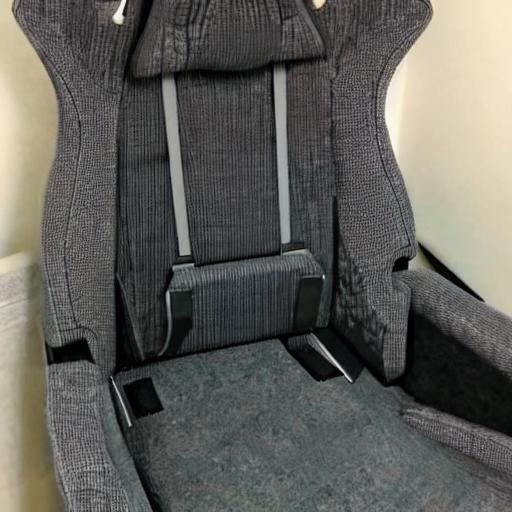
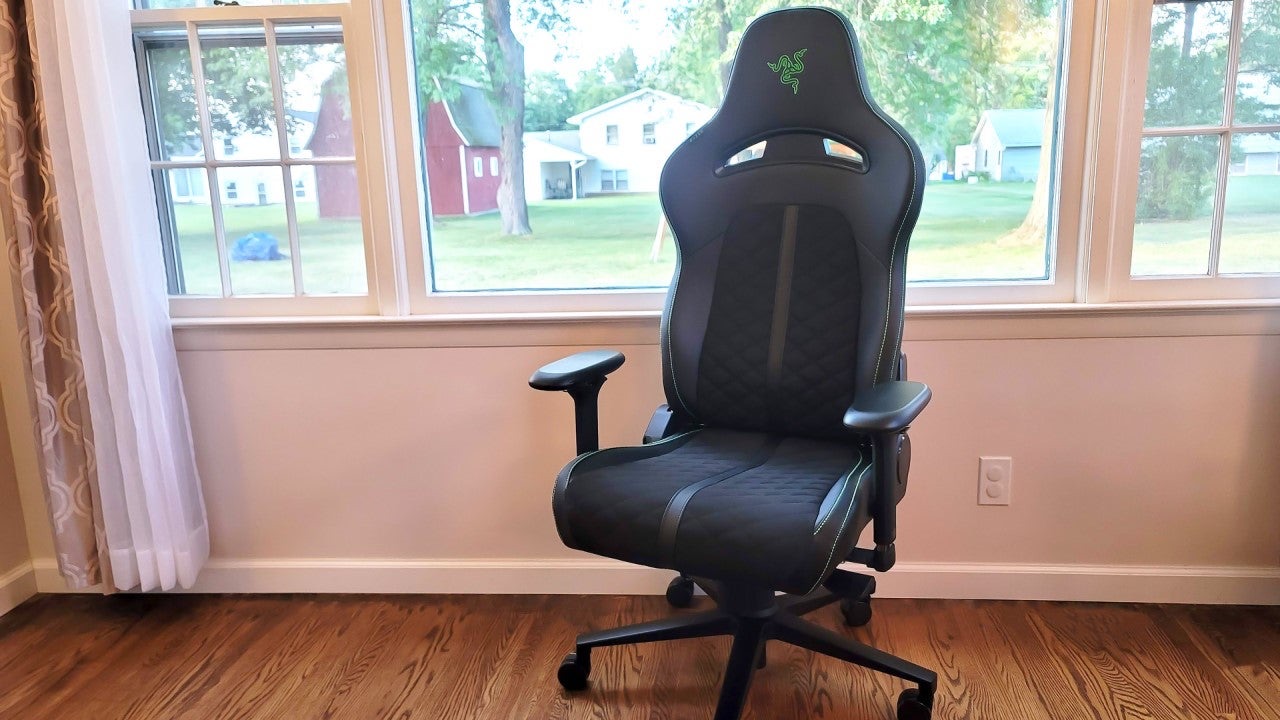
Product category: items_chair
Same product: no